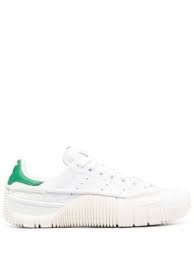
Label: Sneaker